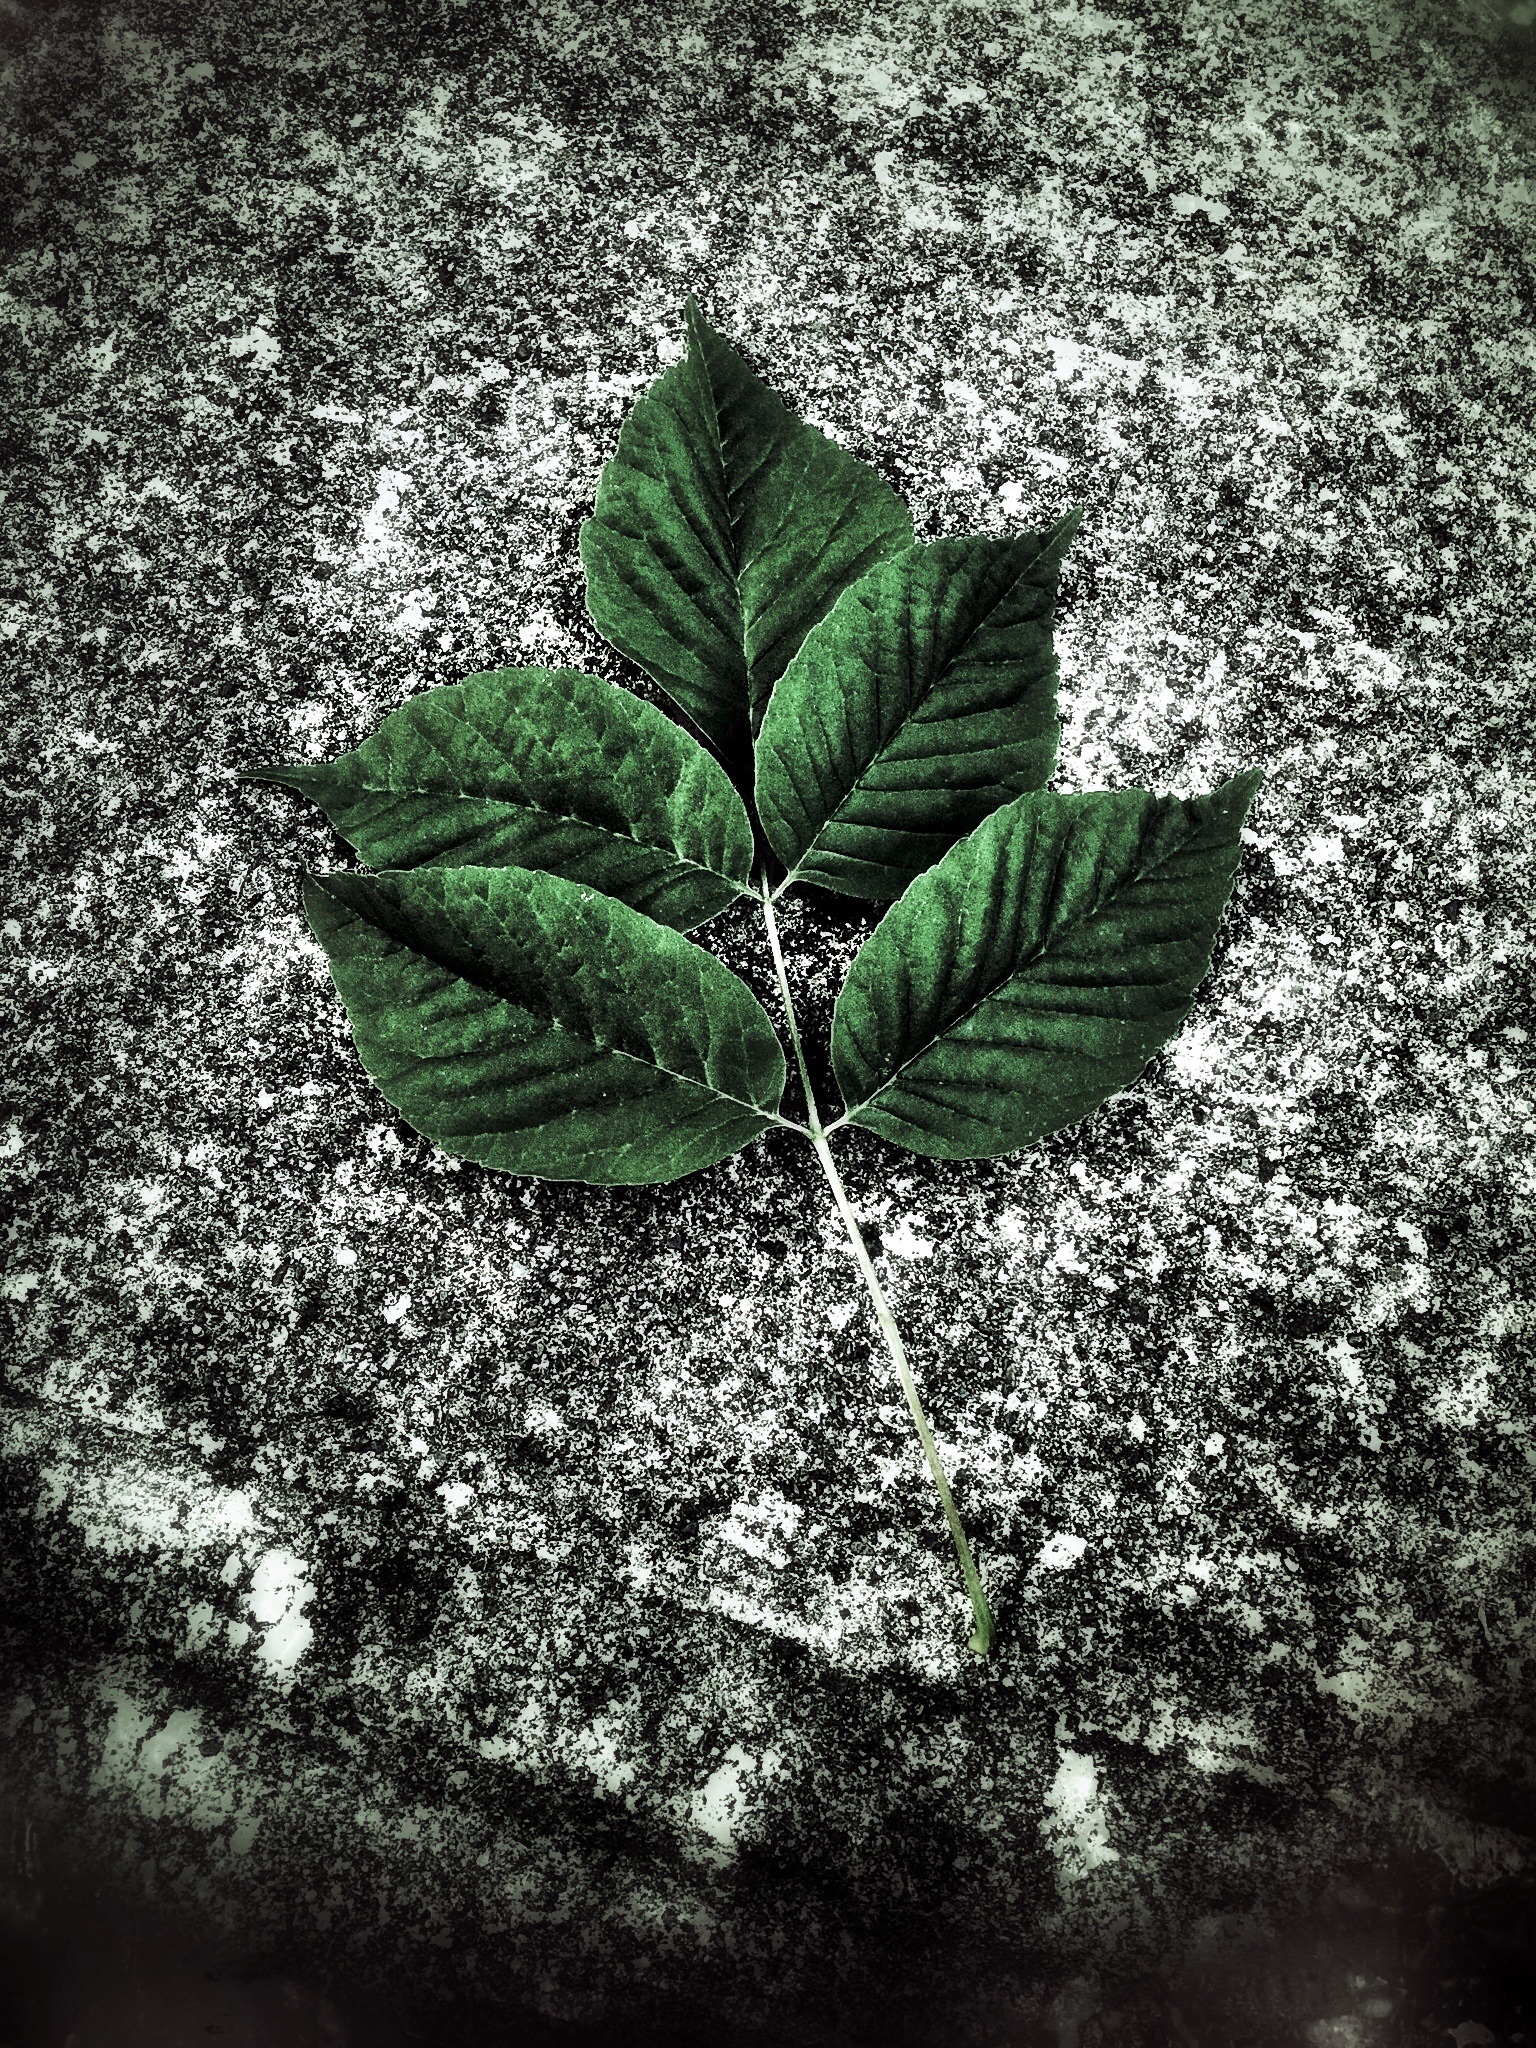
tree, nature, grass, branch, black and white, plant, street, leaf, flower, green, soil, botany, monochrome, flora, shrub, macro photography, monochrome photography, plant stem, woody plant, land plant